Javier Arenas (American football)

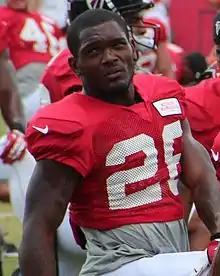
Arenas with the Atlanta Falcons in 2014

Javier E. Arenas (born October 28, 1987) is an American former professional football player who was a cornerback in the National Football League (NFL). Arenas played college football for the Alabama Crimson Tide, earned consensus All-American honors, and was a member of a BCS National Championship team. He was selected by the Kansas City Chiefs in the second round of the 2010 NFL draft. He was also a member of the Arizona Cardinals, Atlanta Falcons, New York Jets, and Buffalo Bills of the National Football League (NFL), and the Ottawa Redblacks of the Canadian Football League (CFL).